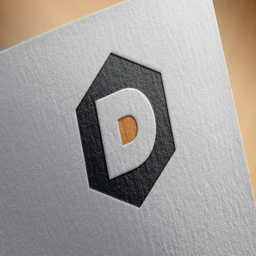
contest entry # for need logo